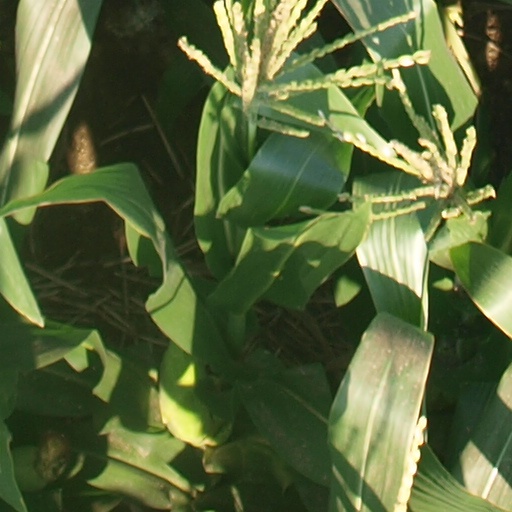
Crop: maize; corn